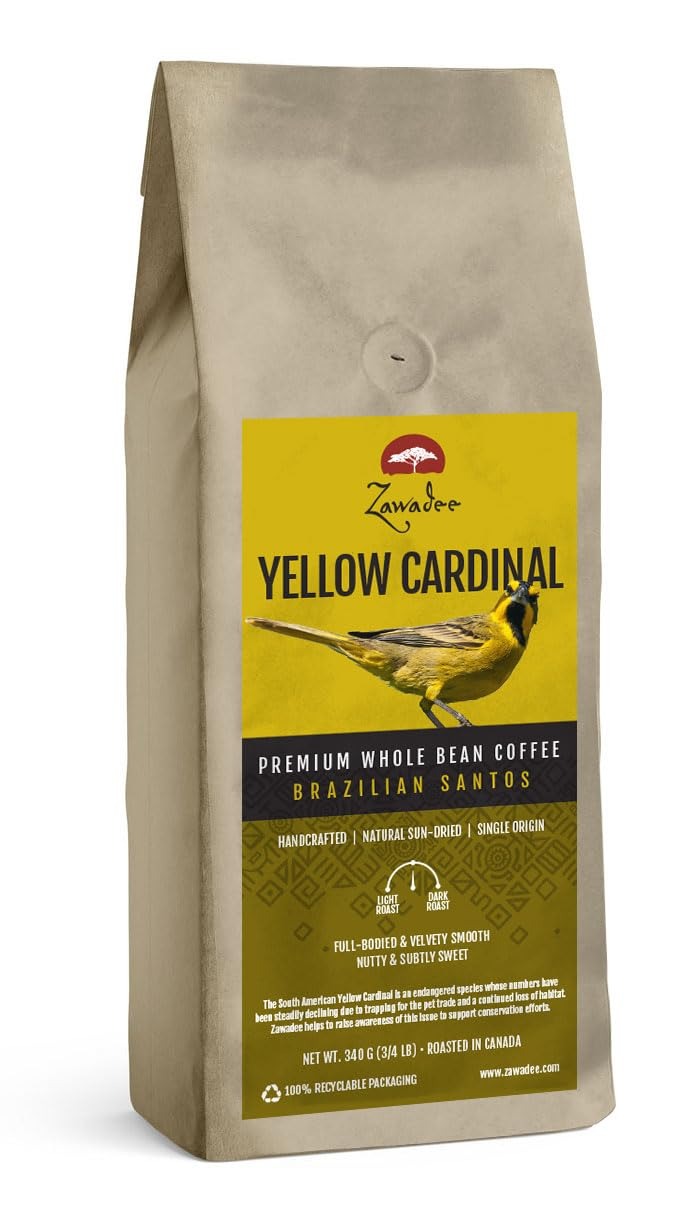
Item Name: Whole Bean Coffee Yellow Cardinal Brazilian Santos 3/4 lb 340 grams
Bullet Point 1: Handcrafted
Bullet Point 2: Natural Sun-Dried
Bullet Point 3: Perfect for drip coffee or espresso
Bullet Point 4: Sweet and Juicy with stone fruits and apricot qualities
Bullet Point 5: A perfect gift for coffee lovers
Product Description: The Brazil Santos coffee, crowned as one of Brazil's finest, unfolds an intricate web of nutty, low acid, and subtly sweet flavor profiles. These full-bodied treasures carry hints of unsweetened cocoa and a gentle nuance of walnut that rounds off in a velvety, smooth finish. Hailing from the renowned Santos region of Brazil, these beans grow in the nutrient-rich, subtropical climate characteristic of Brazil's famed coffee belt. Nestled at elevations ranging from 2,000 to 4,000 feet above sea level, the topography and consistent rainfall contribute to the coffee's distinctive, well-rounded flavor profile. Our coffees are named after endangered or vulnerable species, like the Yellow Cardinal. We contribute to charities that support the protection of species at risk around the world.
Value: 12.0
Unit: Ounce

Price: 28.95